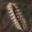
Label: caterpillar